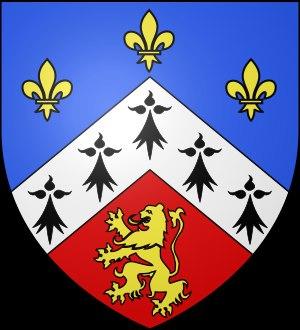
Le Genest-Saint-Isle est une commune française, située dans le département de la Mayenne en région Pays de la Loire, peuplée de 2 135 habitants.